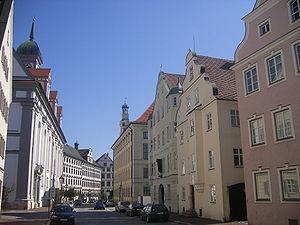
Le collège Saint-Jérôme était une école supérieure cum Gymnasium fondé en 1549 à Dillingen par le prince-évêque d'Augsbourg, le cardinal Othon Truchsess de Waldbourg. Confié aux Jésuites en 1563, le collège est à l'origine de l'université de Dillingen et du Johann-Michael-Sailer-Gymnasium actuel. Il a été dirigé de 1563 à 1773 par les Jésuites.